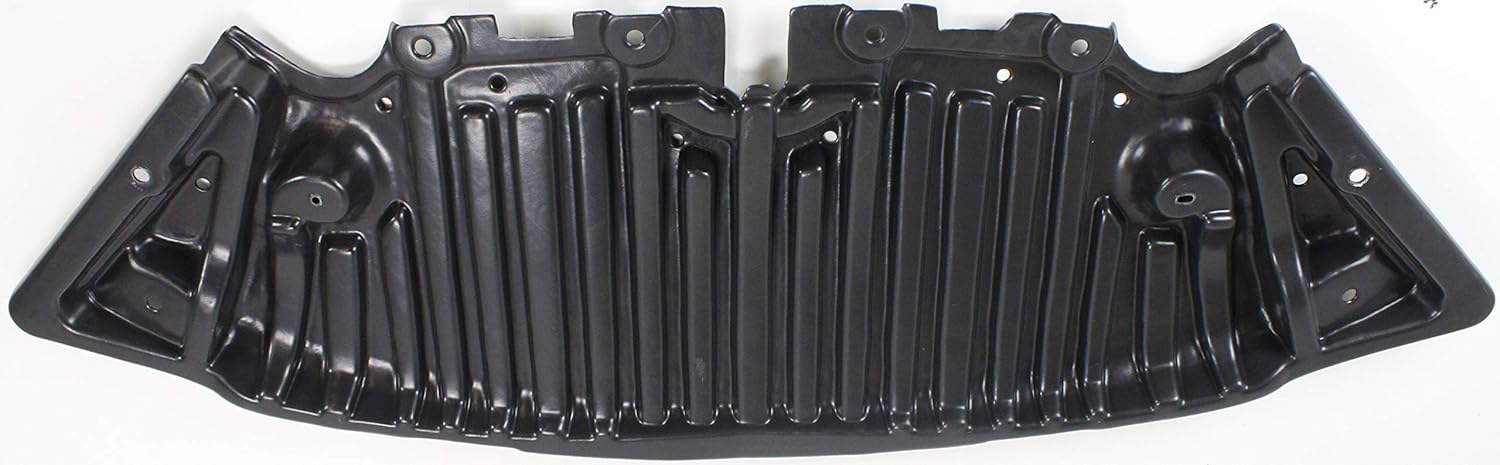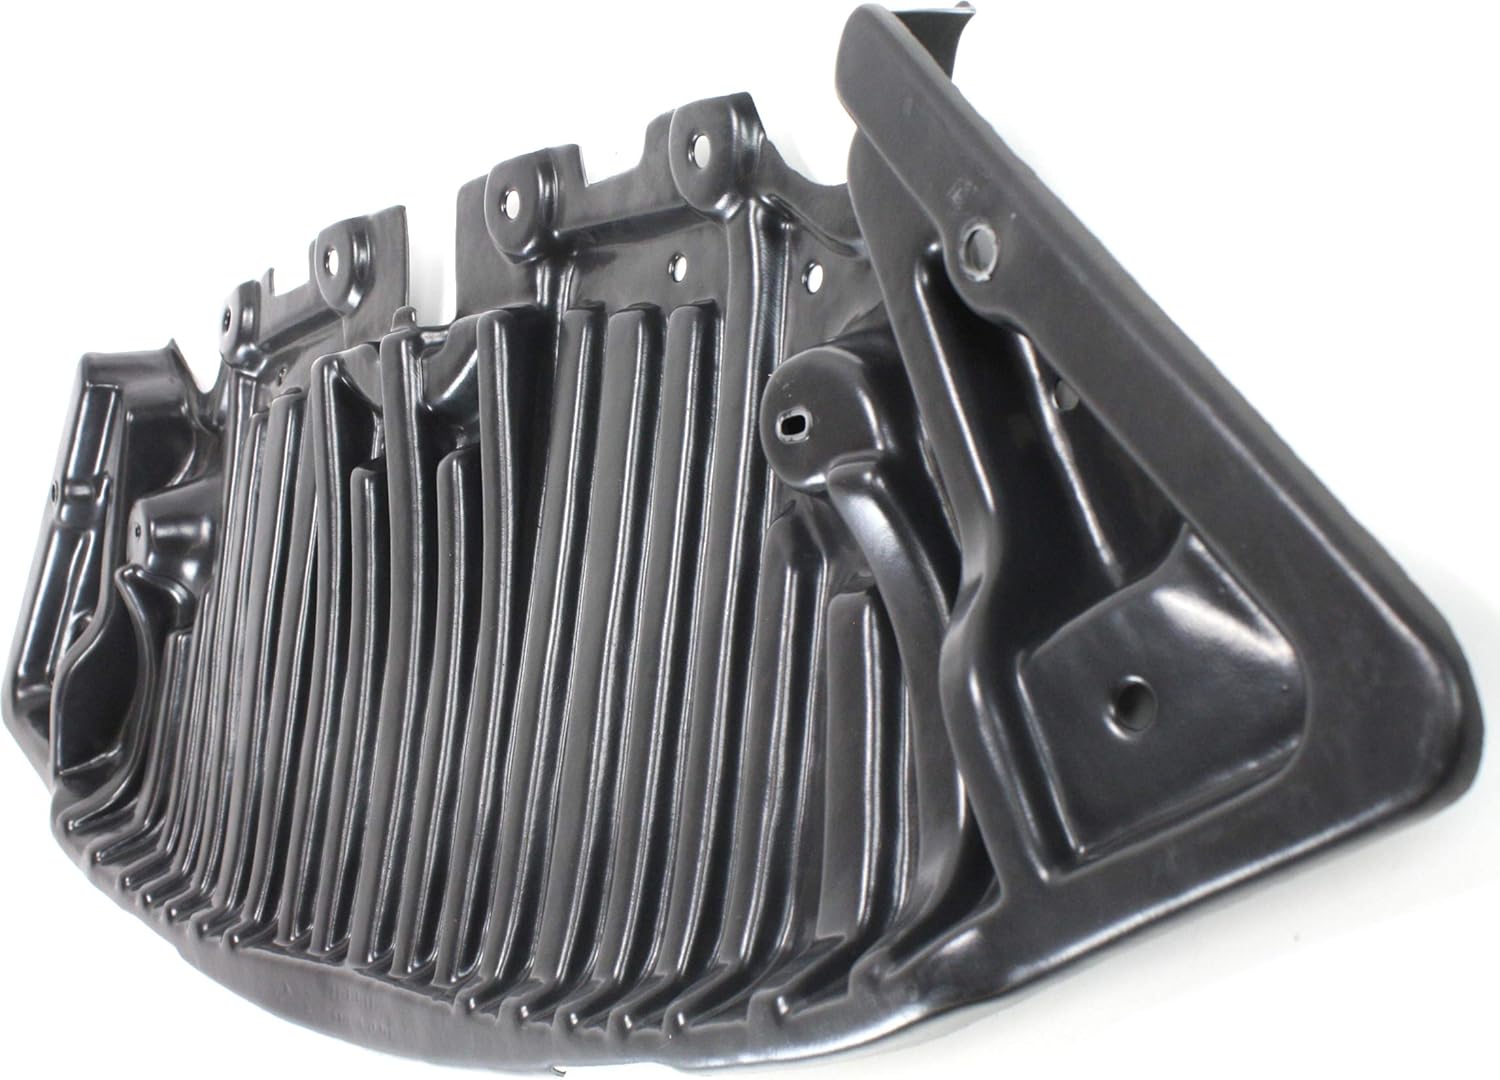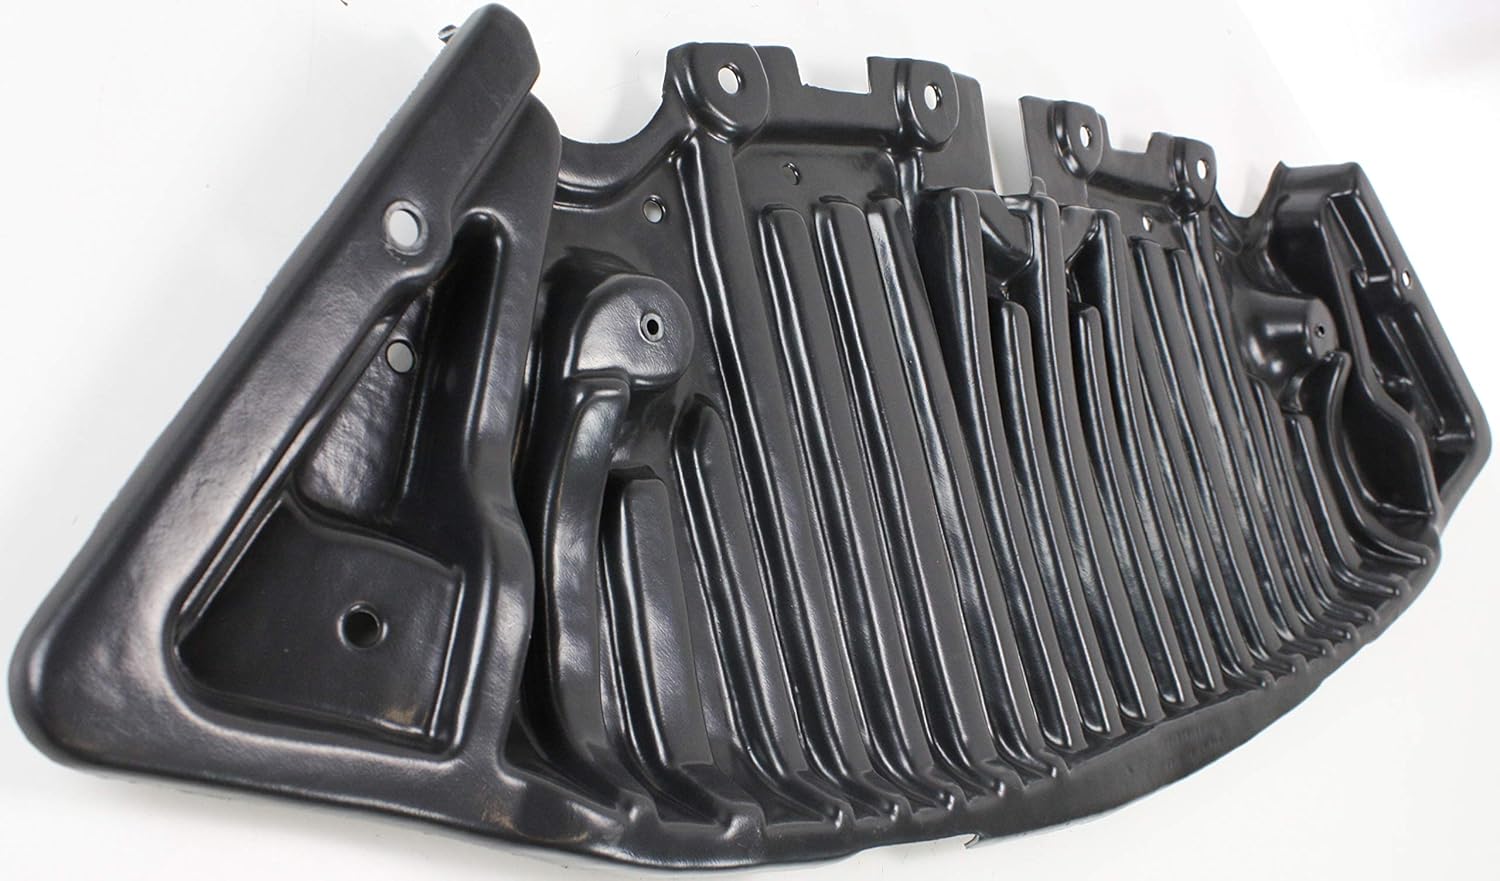
Garage-Pro Front Engine Splash Shield for MERCEDES BENZ C-CLASS 2008-2015 Under Cover AWD
Category: Automotive
Manufactured from high quality materials Manufactured from high quality materials Easy to install; replaces old or damaged part Easy to install; replaces old or damaged part This is an OE replacement item This is an OE replacement item Garage-Pro brand for your old, worn-out, or damaged factory part! This premium quality replacement part is made to give your car, truck, and SUV that original factory look and performance. Available for different applications, our Garage-Pro part will surely fit right to your vehicle. Comes with 1-year unlimited mileage warranty! Anyone just can't fail by using Garage-Pro! Garage-Pro definitely will indulge you as well as your vehicle starting with your very first purchase!
Features: Aftermarket Replacement Engine Splash Shield Compatible with 2008-2009 Mercedes Benz C230, Fits 2010-2012 Mercedes Benz C250, Fits 2008-2014 Mercedes Benz C300, Fits 2008-2015 Mercedes Benz C350 | Interchange Part Numbers: 2045201123, MB1228127 | Front Engine Splash Shield | Direct Fit Replacement | A high quality, Direct Fit OE Replacement Engine Splash Shield, with FREE 1-year UNLIMITED mileage warranty coverage on Garage-Pro items.